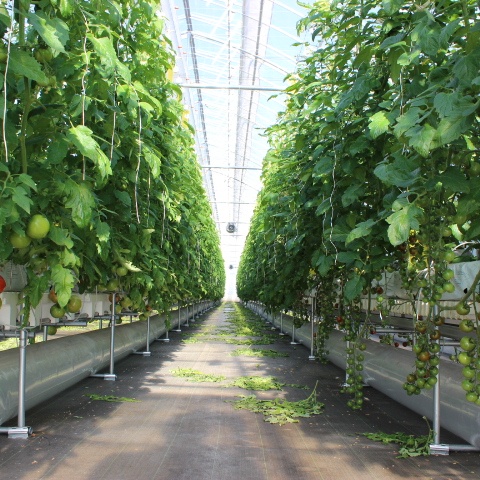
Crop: tomato